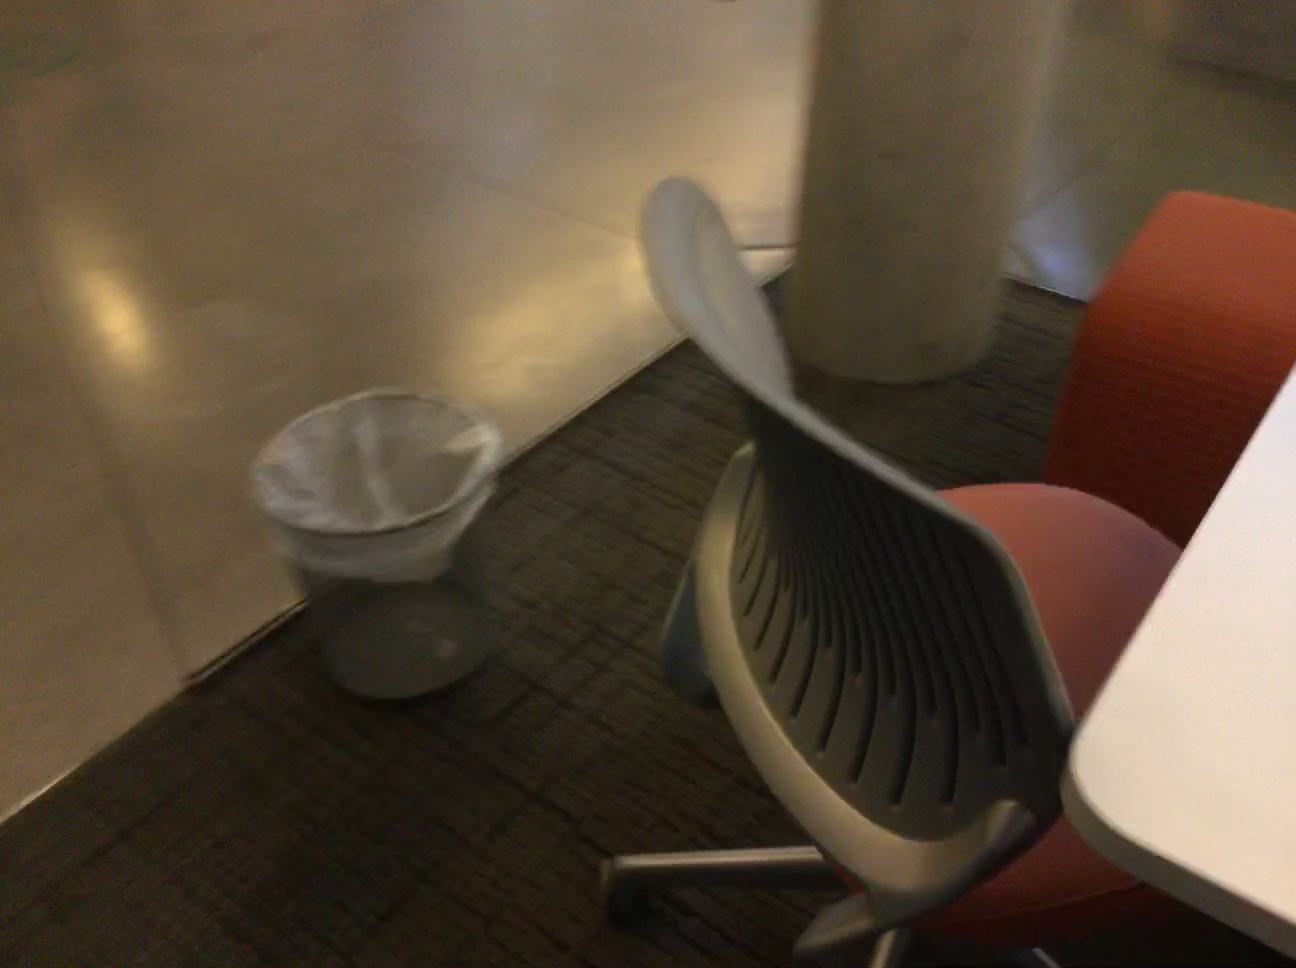
Question: Can the bench fit right of the chair from the camera's perspective? Final answer should be yes or no.
Answer: No